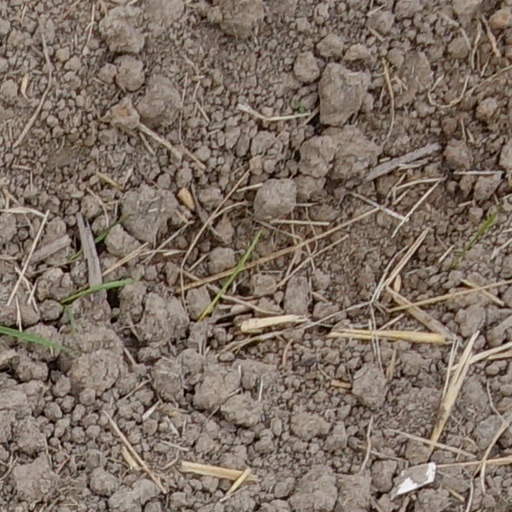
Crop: wheat